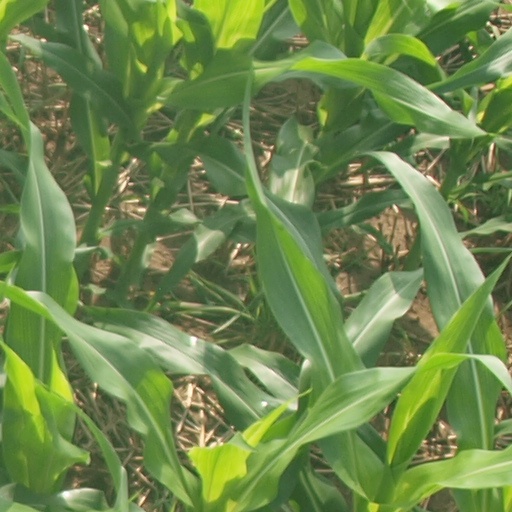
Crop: maize; corn